João Pedro Rodrigues

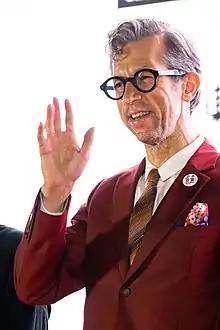
Rodrigues in 2022

João Pedro Rodrigues (born 24 August 1966) is a Portuguese film director. He is considered to be part of The School of Reis.